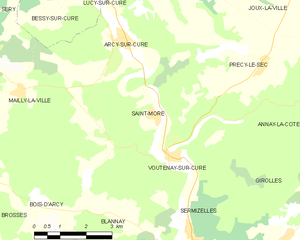
Carte des communes françaises Saint-Moré